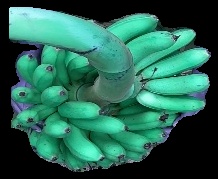
Variety: rasbale
Grade: grade1